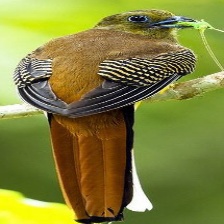
Species: ORANGE BREASTED TROGON
Scientific name: HARPACTES ORESKIOS